Mir Damad

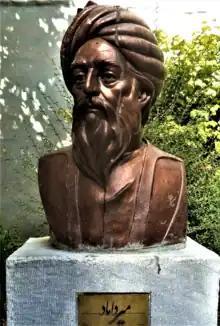
Bust of Mir Damad

Mīr Dāmād (c. 1561 – 1631/1632), known also as Mir Mohammad Baqer Esterabadi, or Asterabadi, was a Twelver Shia Iranian philosopher in the Neoplatonizing Islamic Peripatetic traditions of Avicenna. He was a scholar of the traditional Islamic sciences, and foremost figure (together with his student Mulla Sadra) of the cultural renaissance of Iran undertaken under the Safavid dynasty. He was also the central founder of the School of Isfahan, noted by his students and admirers as the Third Teacher (mu'alim al-thalith) after Aristotle and al-Farabi.